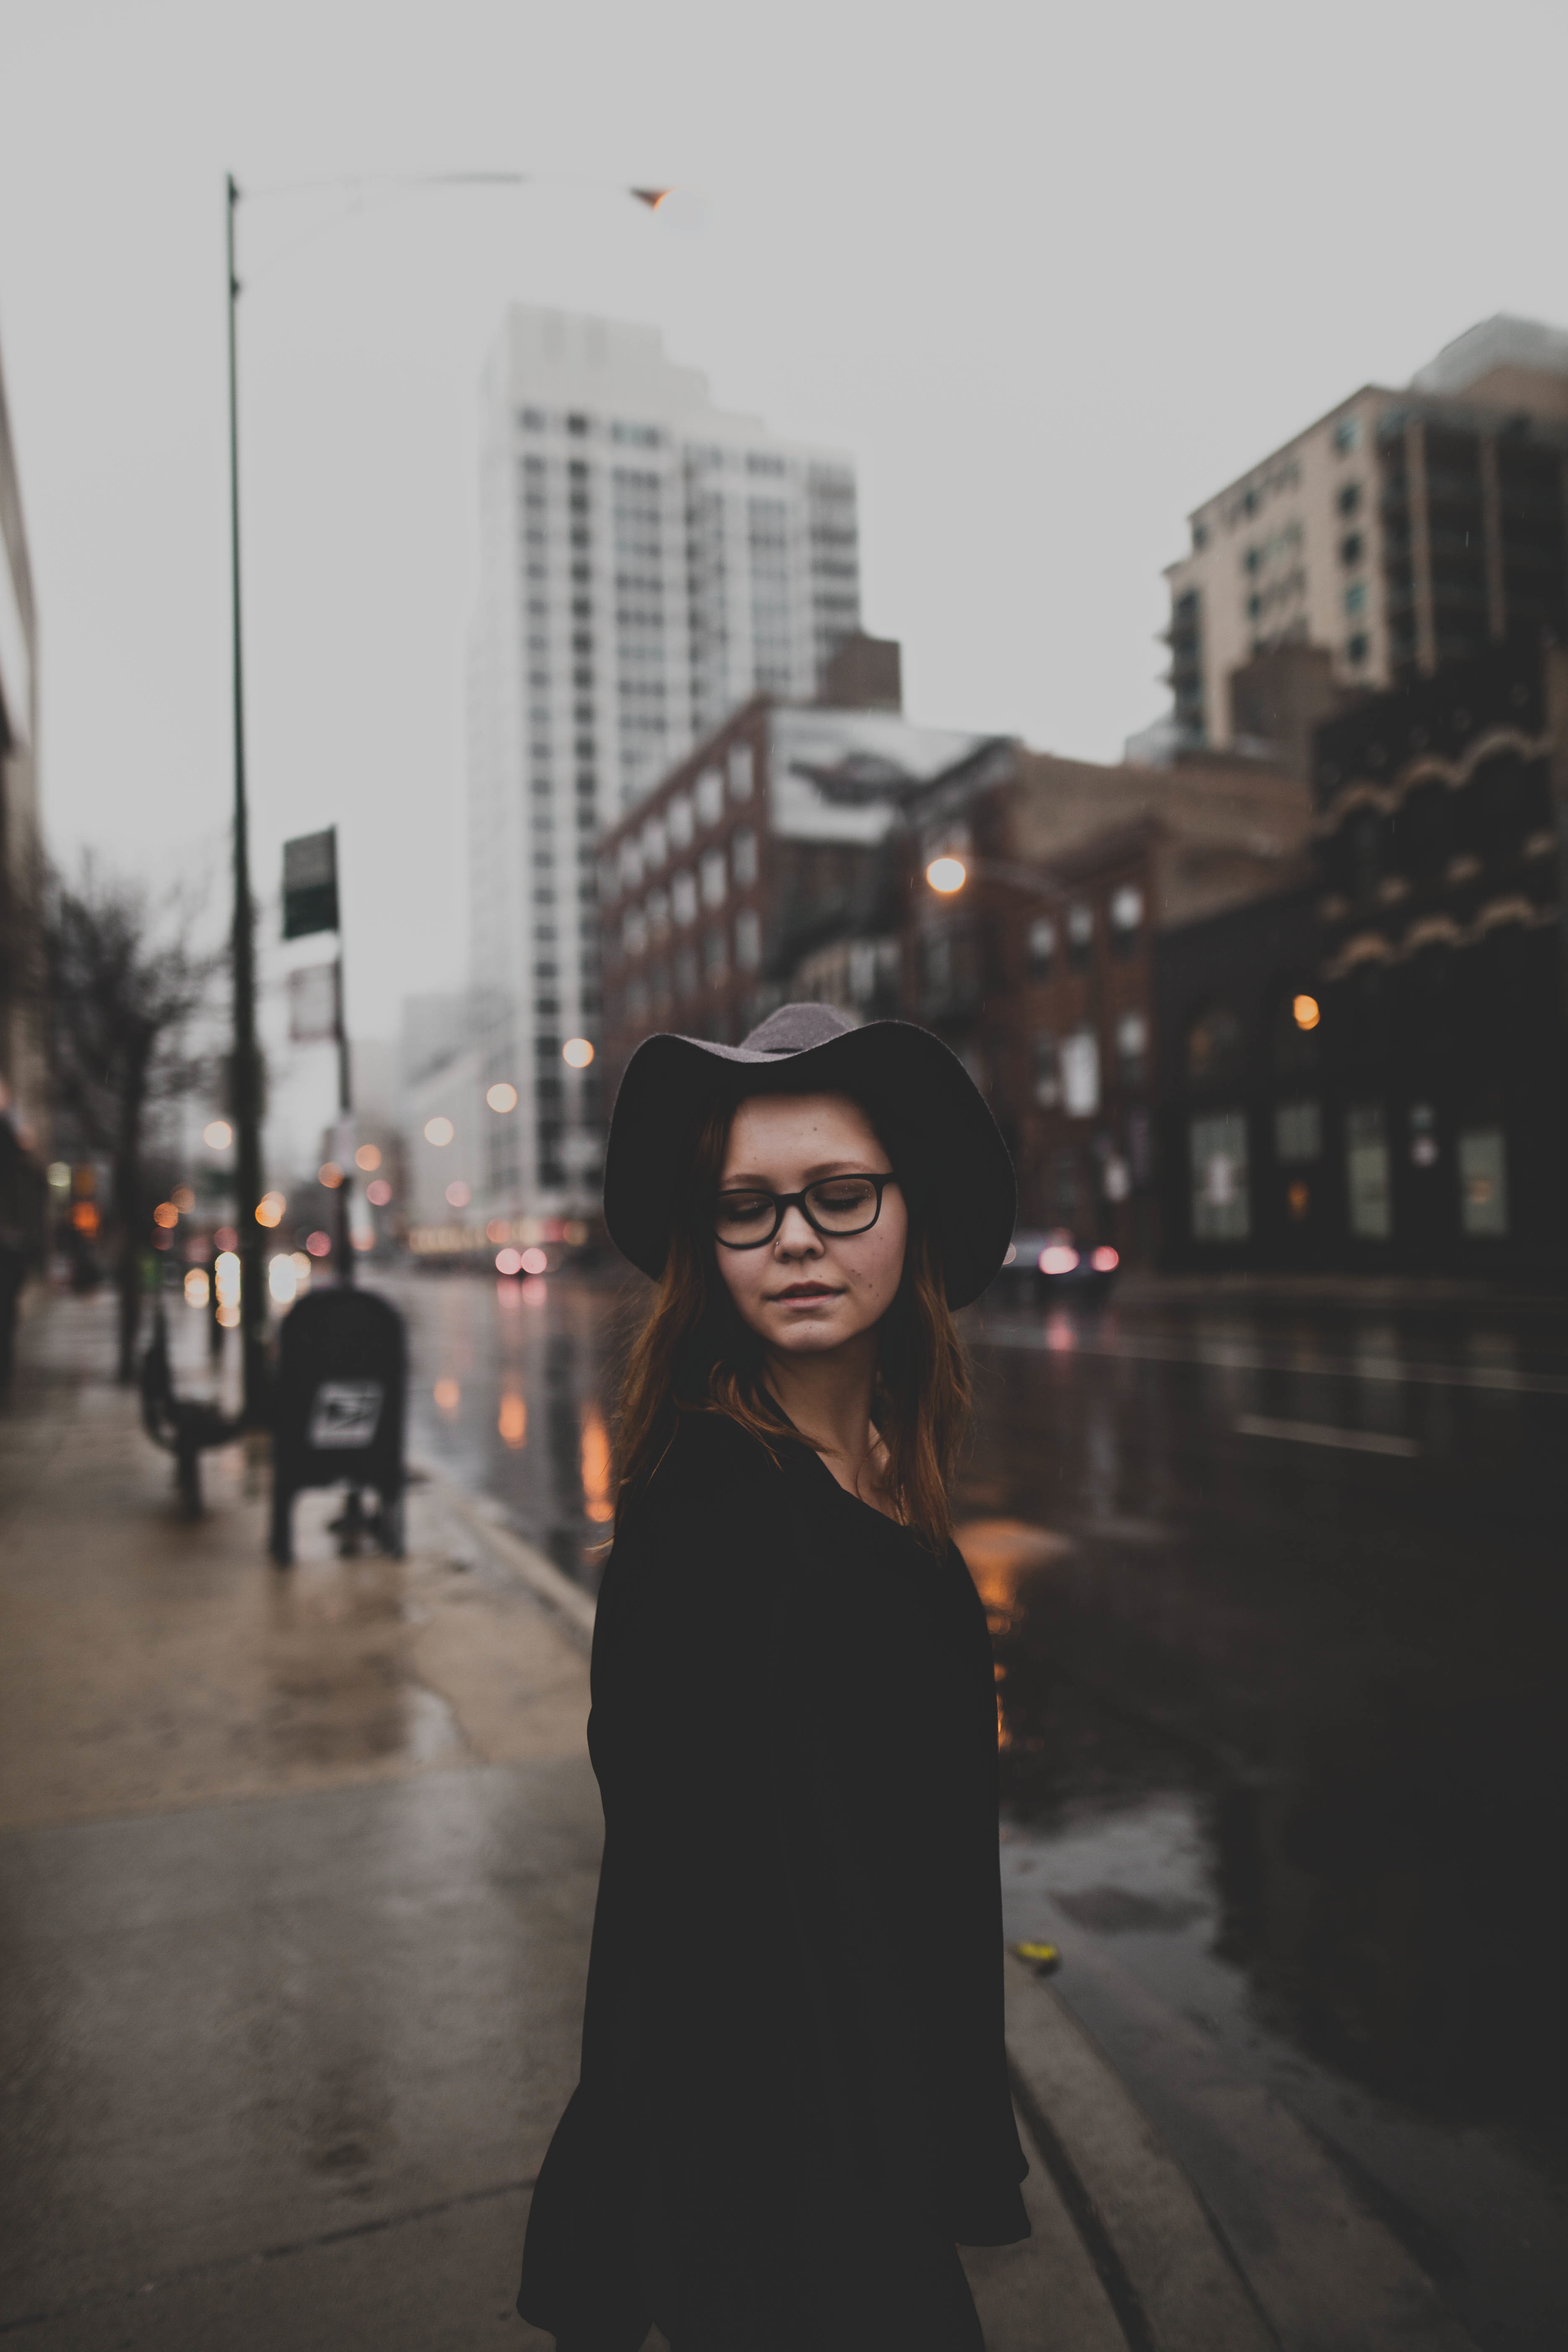
road, street, rain, weather, clothing, black, infrastructure, snapshot